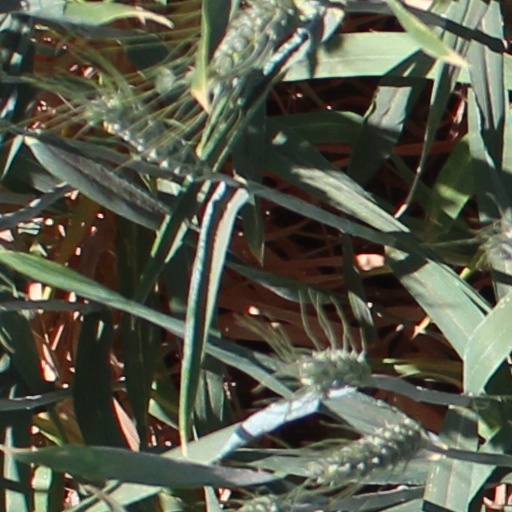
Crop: wheat